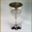
Label: cup